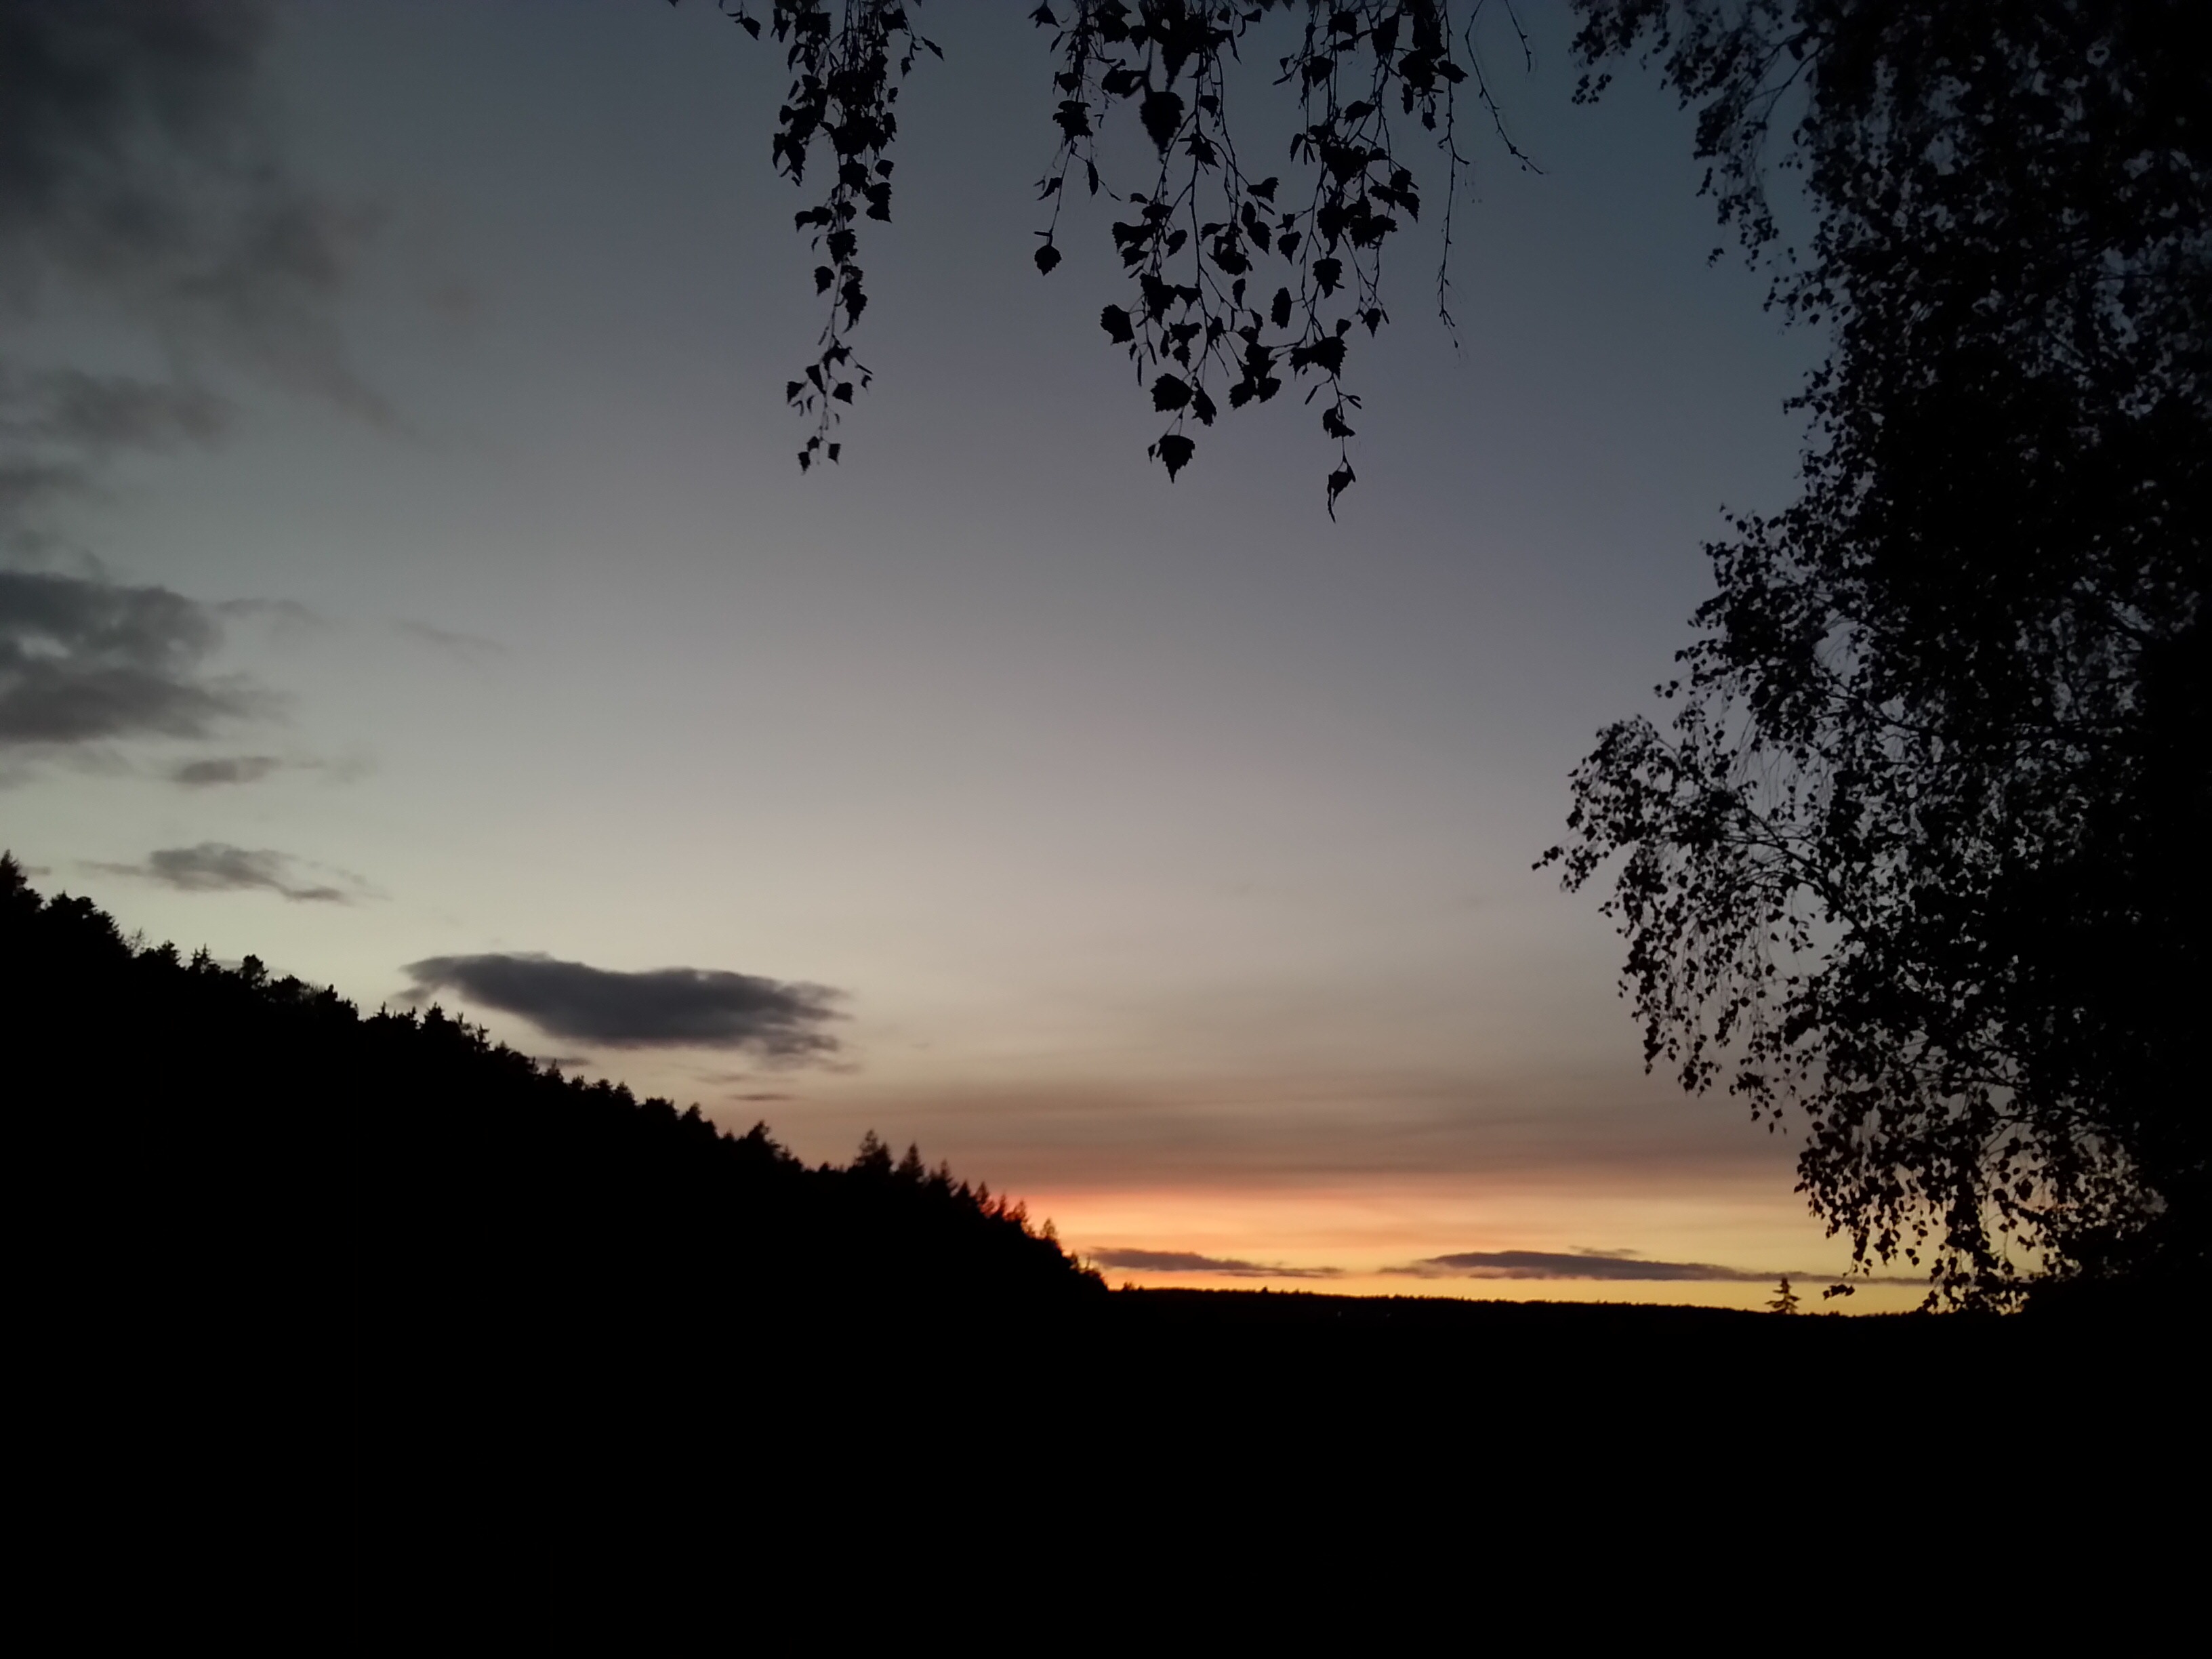
tree, nature, horizon, branch, silhouette, cloud, sky, sun, sunrise, sunset, sunlight, morning, dawn, atmosphere, dusk, evening, darkness, black forest, atmospheric phenomenon, woody plant, calw